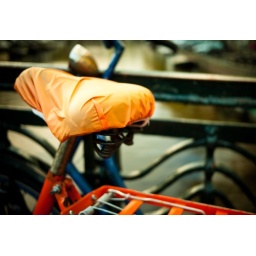
An orange bike in Amsterdam. Perfect!